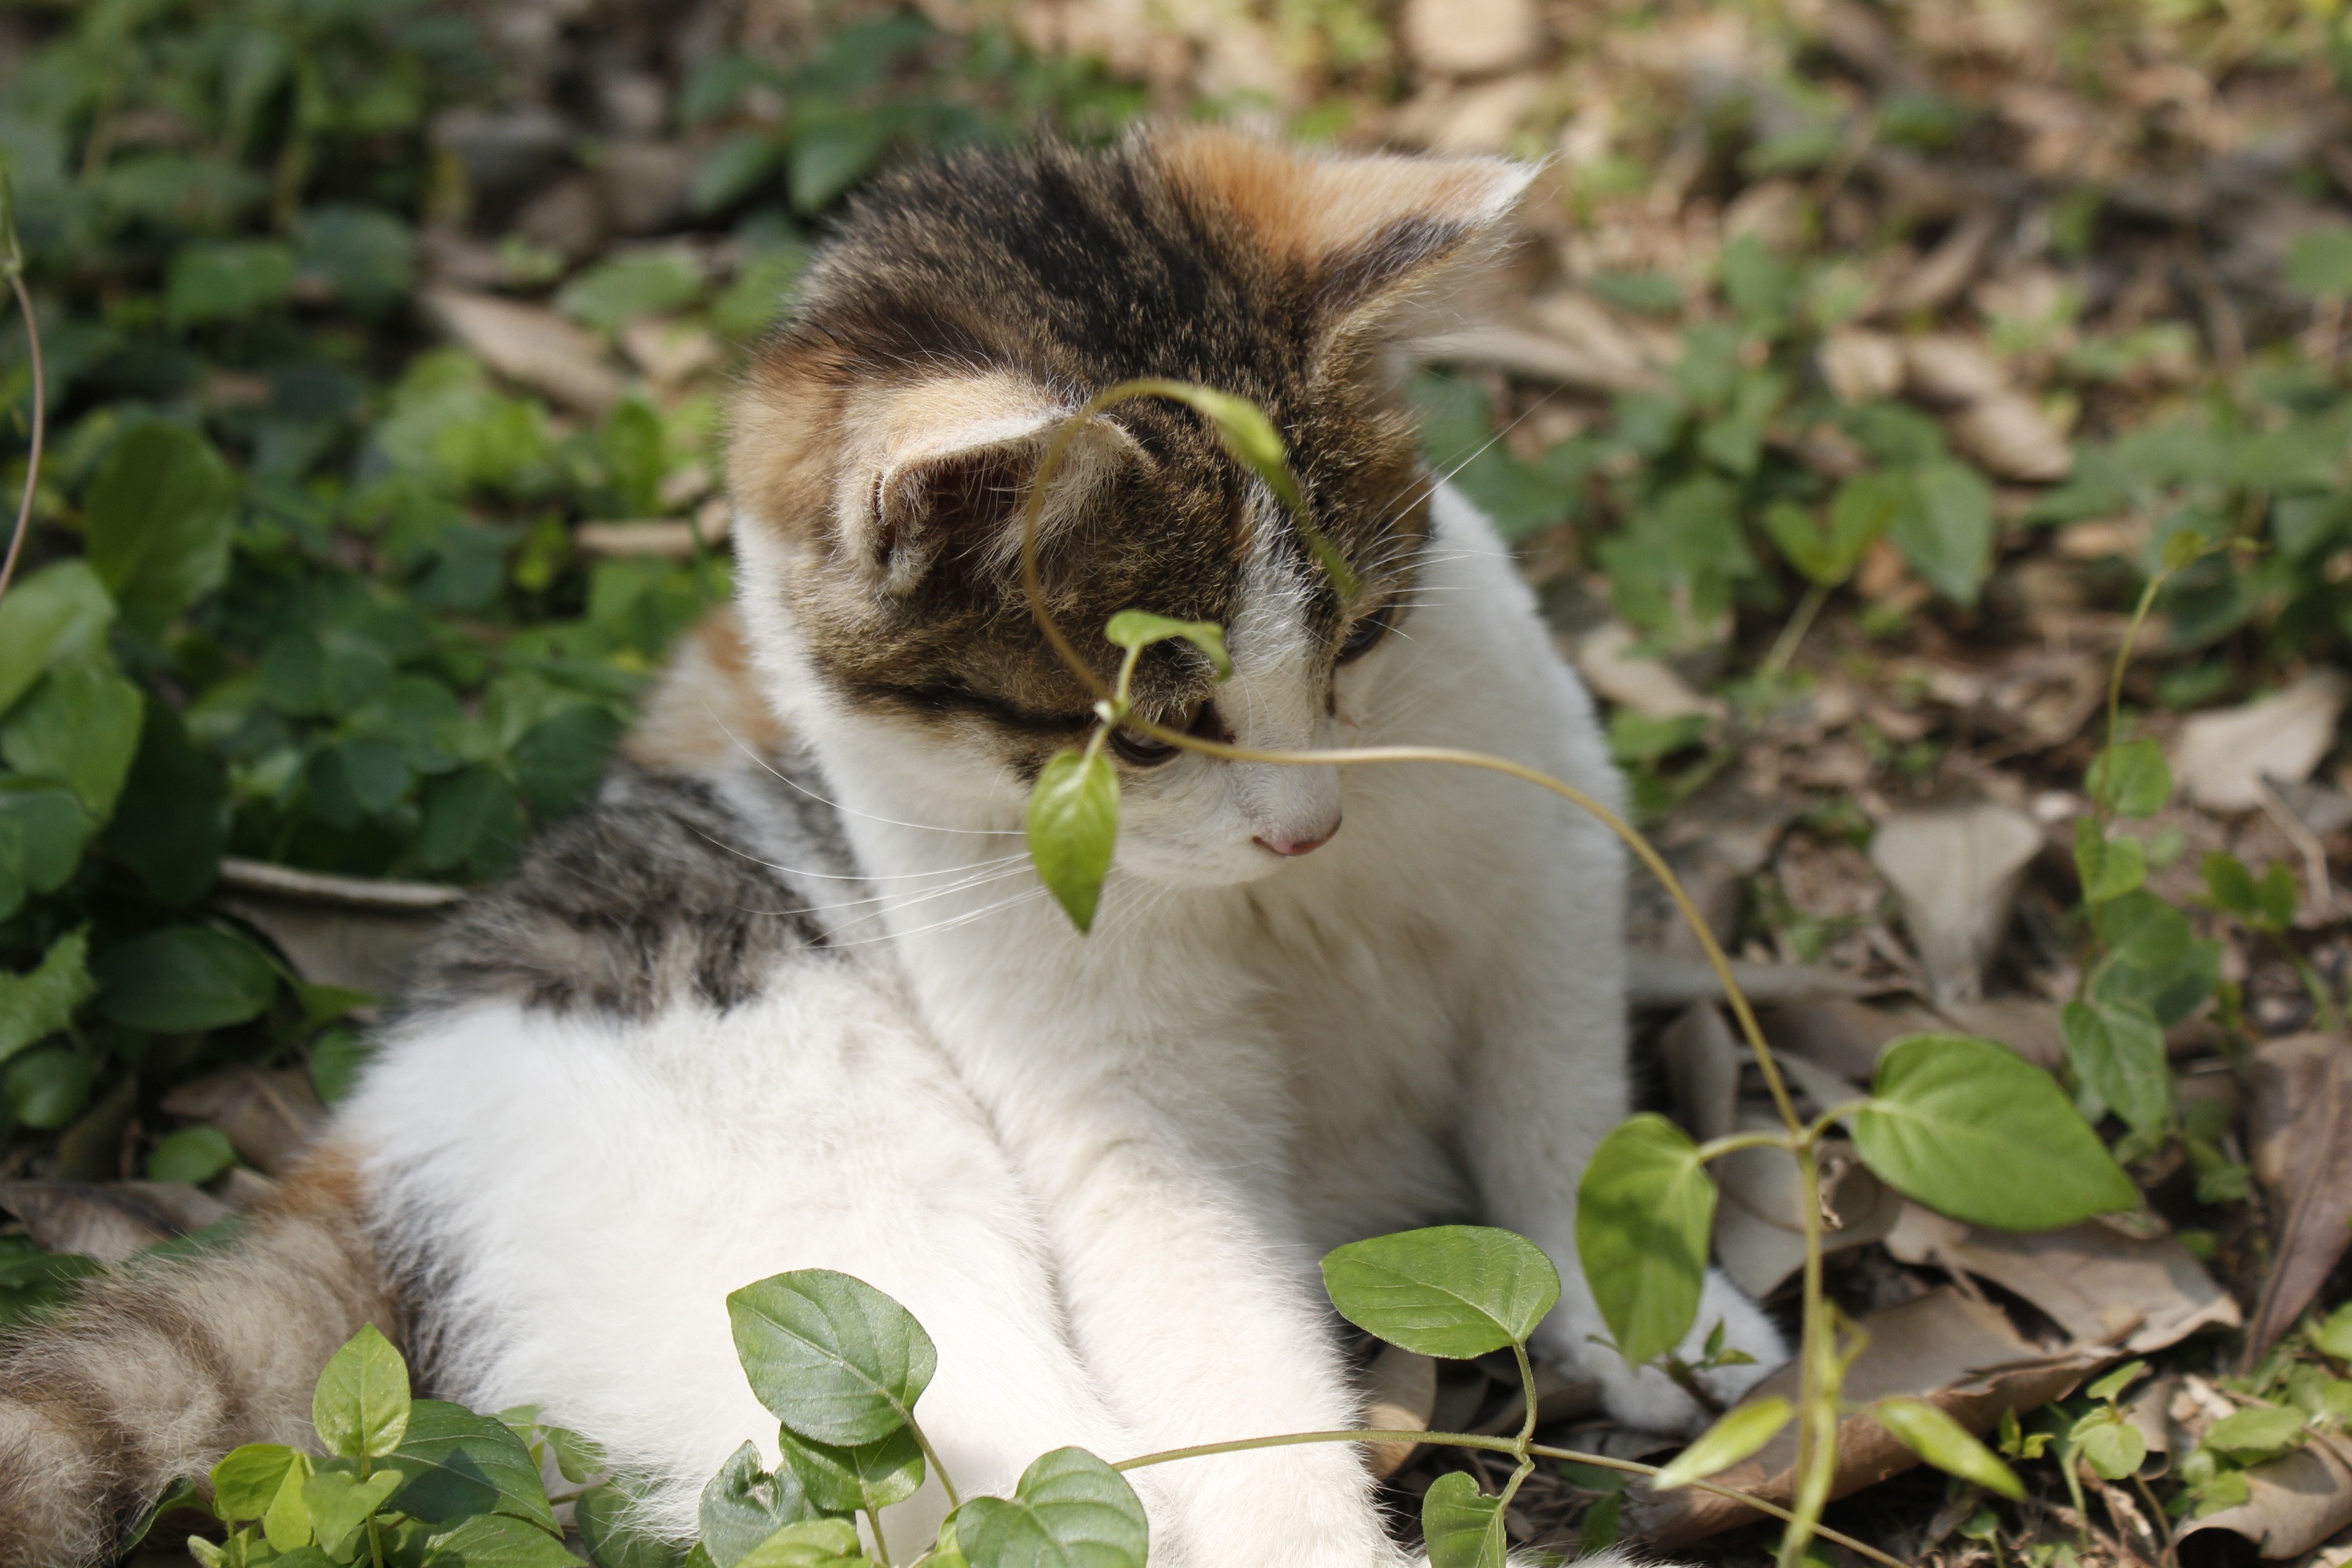
sunshine, flower, cat, mammal, fauna, whiskers, kitty, paw, vertebrate, wild cat, small to medium sized cats, cat like mammal